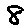
Label: 8